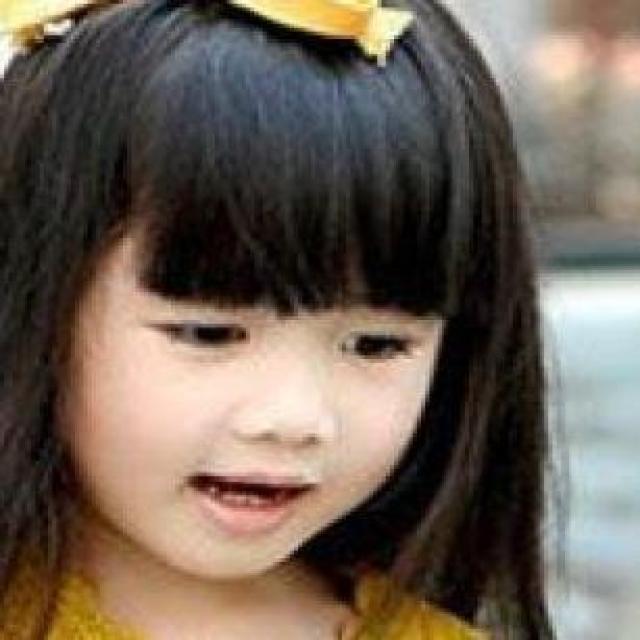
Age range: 0-12